Marsquake

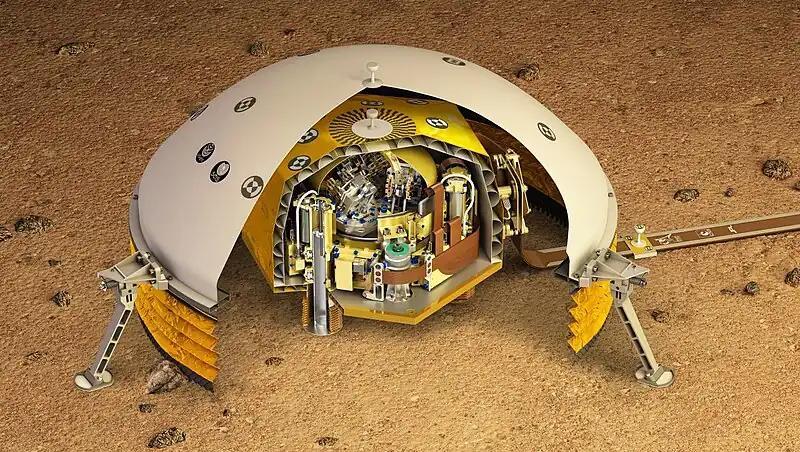
Cutaway illustration showing "InSight" seismometer underneath the white windshield

A faint seismic signal, believed to be a small marsquake, was measured and recorded by the InSight lander on 6 April 2019. The lander's seismometer detected ground vibrations while three distinct kinds of sounds were recorded, according to NASA. Three other events were recorded on 14 March, 10 April, and 11 April, but these signals were even smaller and more ambiguous in origin, making it difficult to determine their cause.